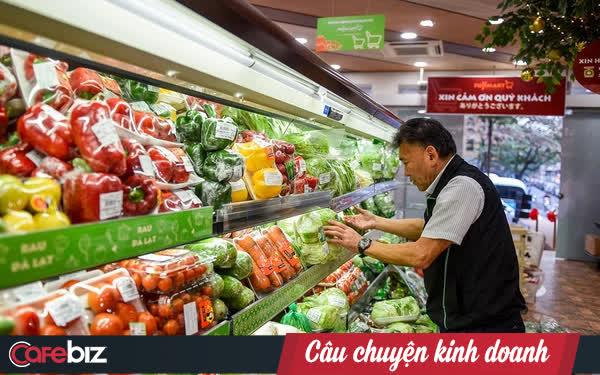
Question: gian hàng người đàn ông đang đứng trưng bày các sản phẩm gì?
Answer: trưng bày các sản phẩm về rau củ